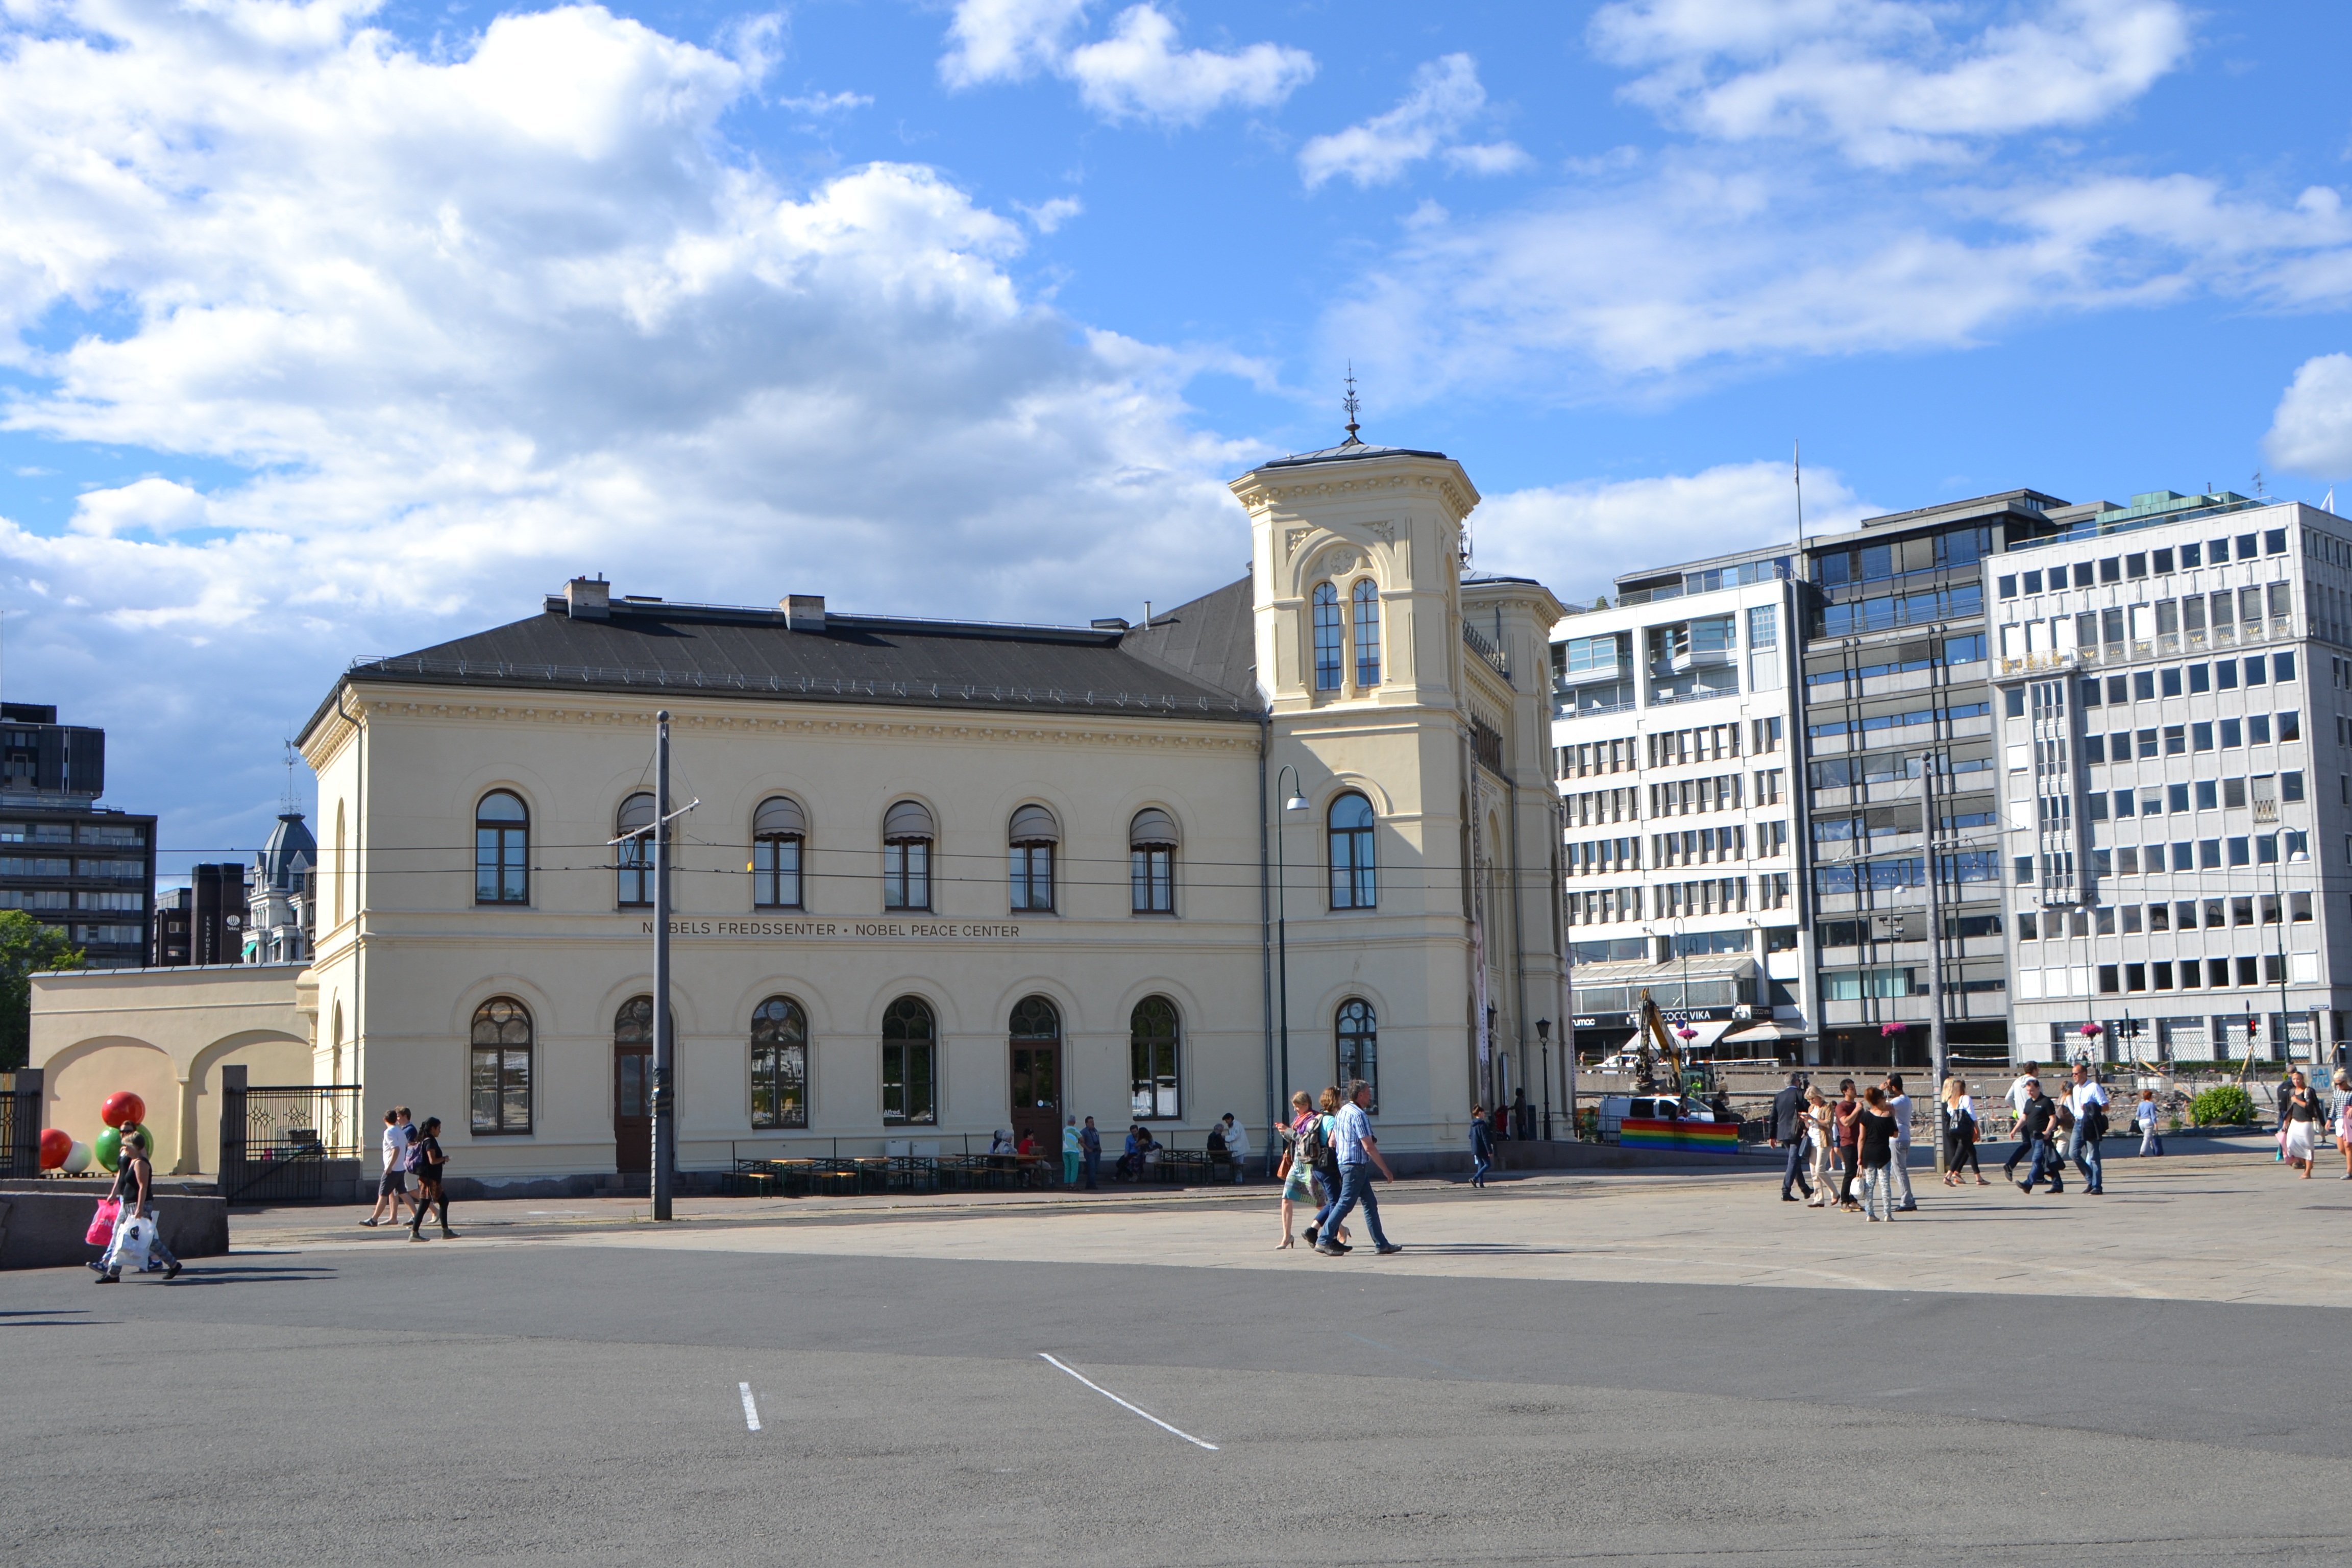
architecture, building, palace, city, cityscape, downtown, summer, plaza, landmark, facade, town square, norway, oslo, neighbourhood, urban area, human settlement, metropolitan area, west path